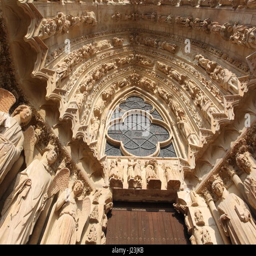
the smiling angel on the cathedral